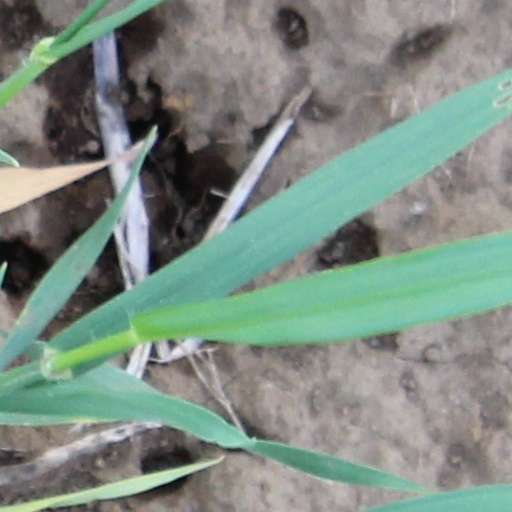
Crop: wheat